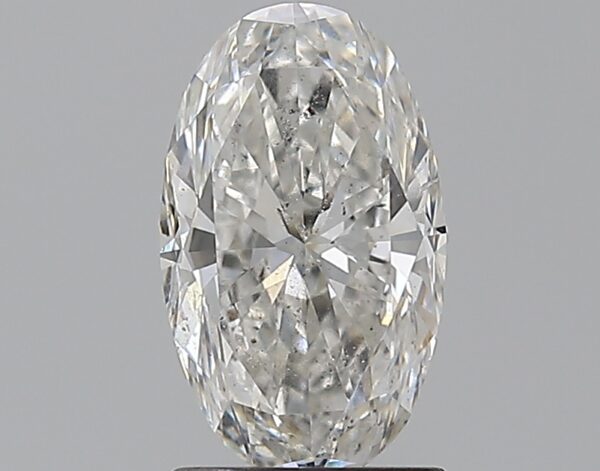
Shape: oval
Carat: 1.5
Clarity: SI2
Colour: G
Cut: VG
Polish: EX
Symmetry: VG
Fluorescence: ST
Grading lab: GIA
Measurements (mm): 9.67 x 5.79 x 3.79